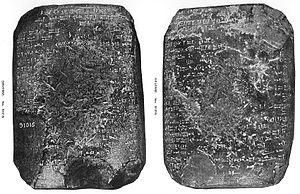
Itti-Marduk-balatu est le fils du roi fondateur et le deuxième souverain de la Seconde dynastie d'Isin. Il est le premier de la dynastie dont il soit clair qu'il se déclara comme héritier de la dynastie kassite de Babylone. Il est possible qu'il ait réussi à s'emparer de la ville.